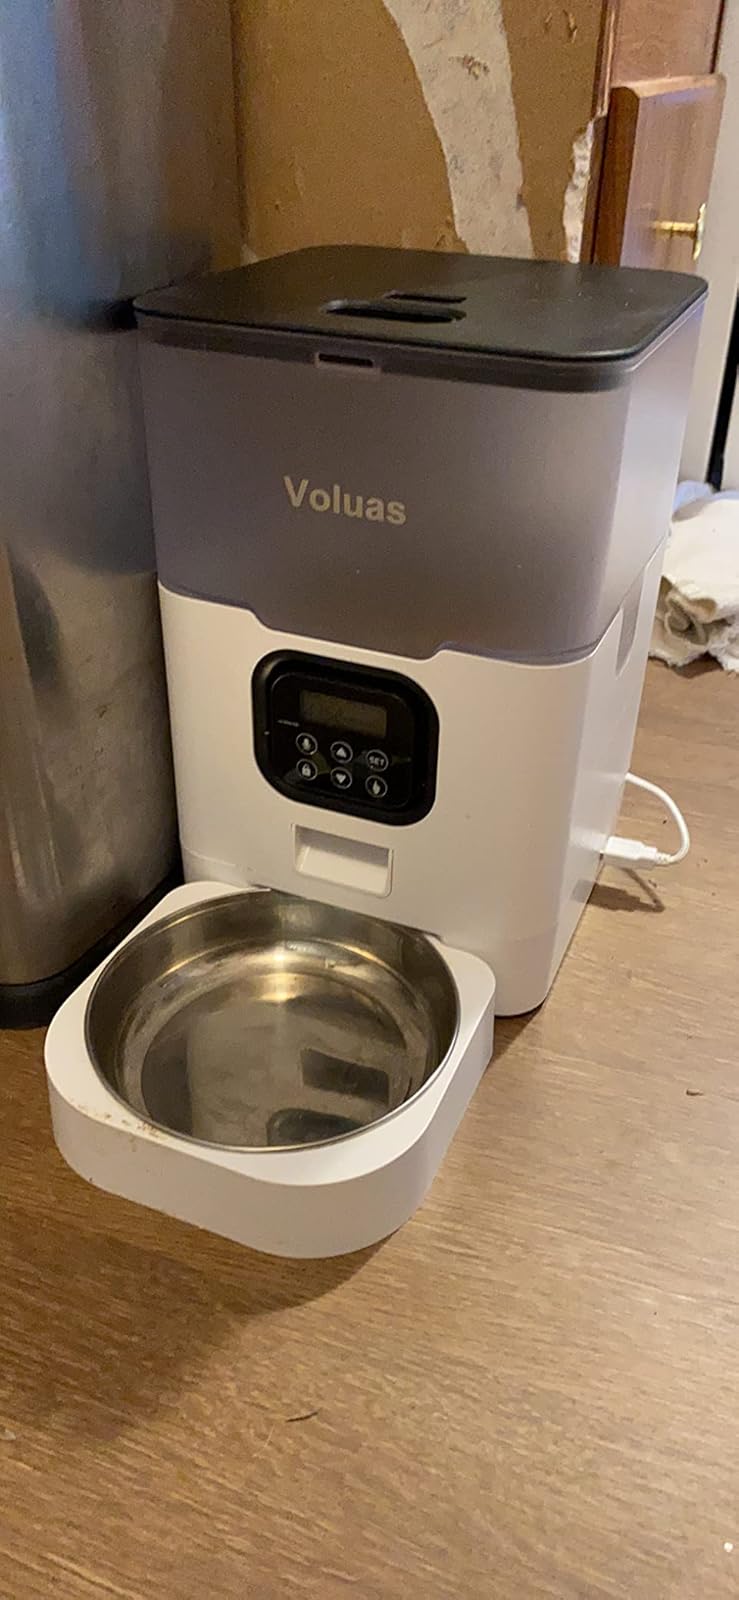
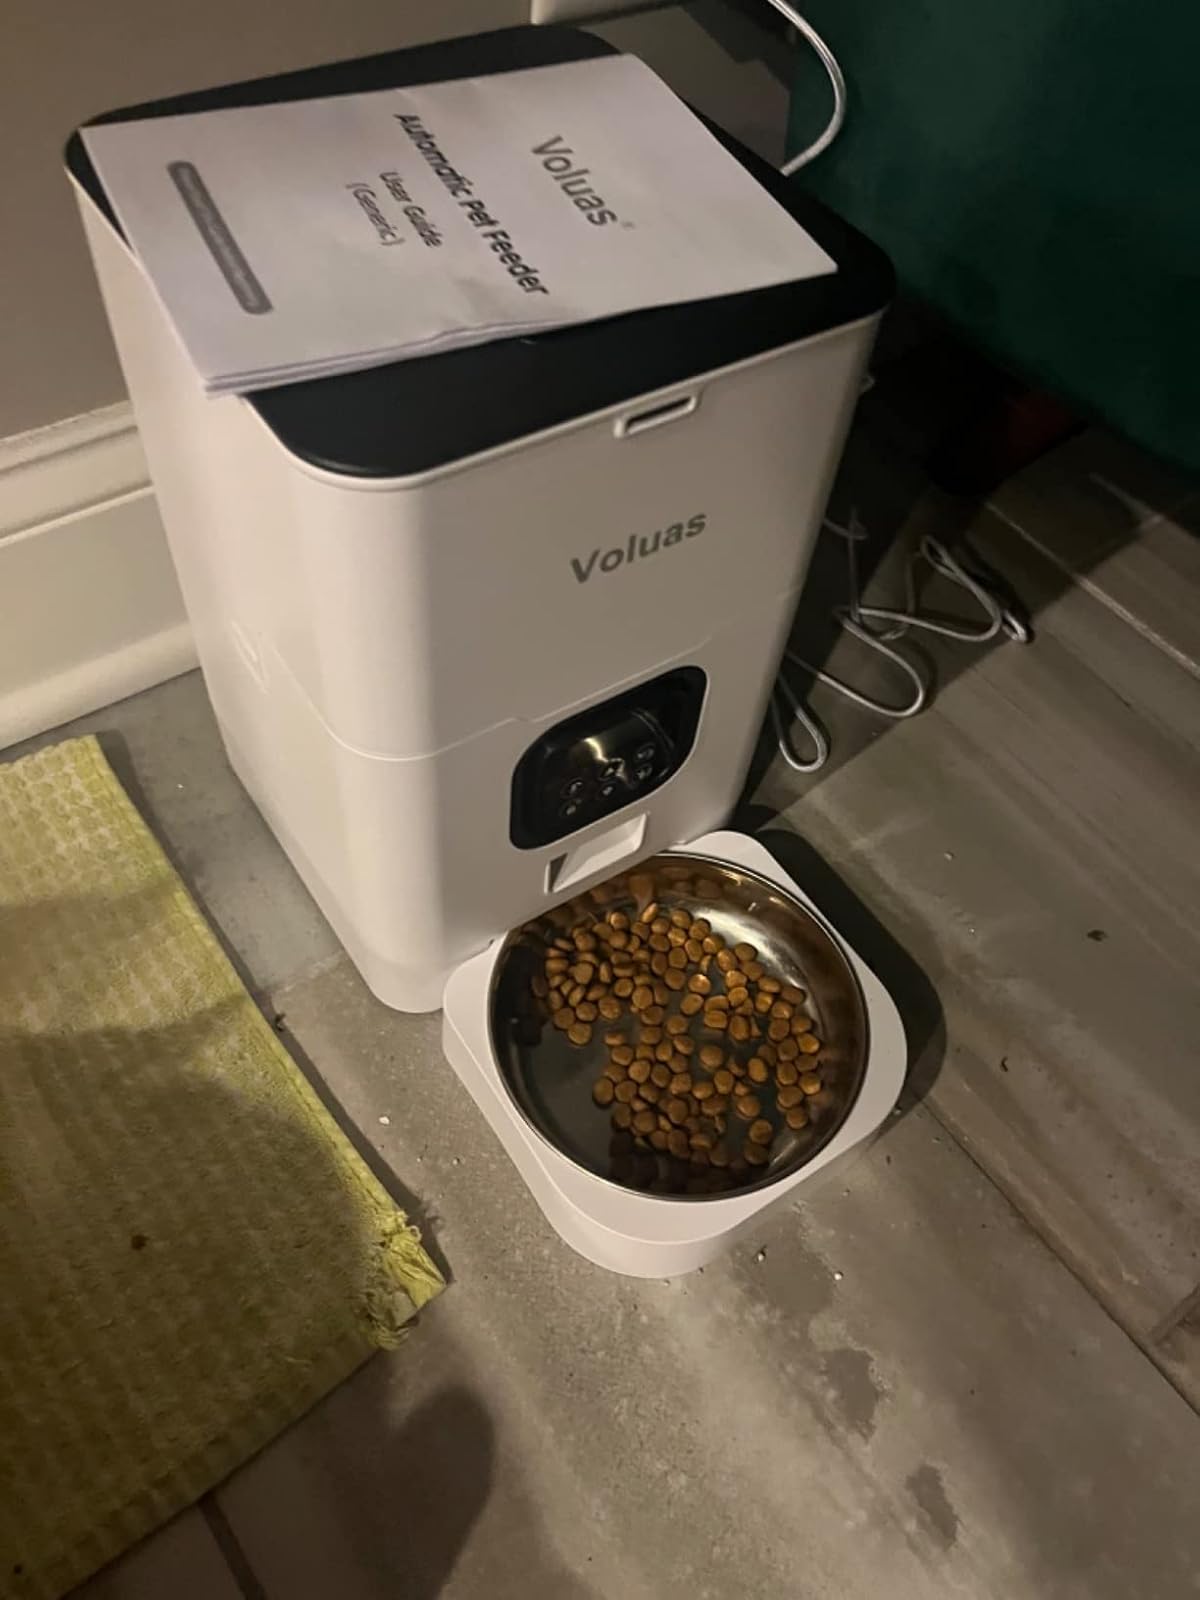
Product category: items_feeder
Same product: no